Pater Noster Lighthouse

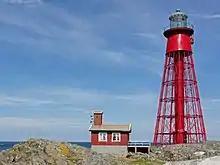
Pater Noster Lighthouse

Pater Noster is a Swedish lighthouse and the name of a small archipelago in Bohuslän on the Swedish west coast.